The Forty-Niners (1954 film)

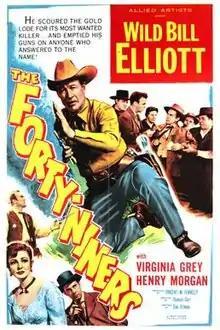
Theatrical release poster

The Forty-Niners is a 1954 American Western film directed by Thomas Carr and written by Daniel B. Ullman. The film stars Wild Bill Elliott, Virginia Grey, Harry Morgan, John Doucette, Lane Bradford and I. Stanford Jolley. The film was released on May 4, 1954, by Allied Artists Pictures.